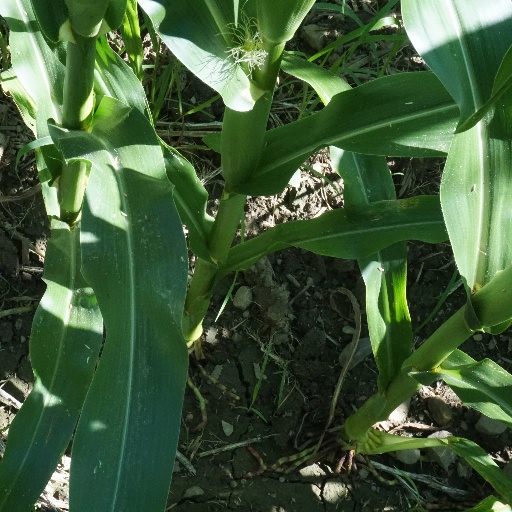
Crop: maize; corn